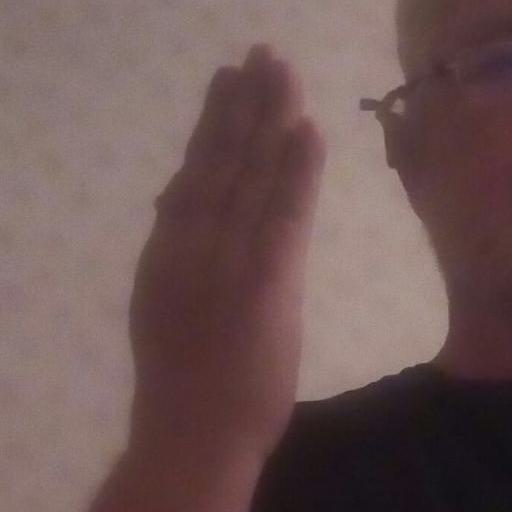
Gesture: stop_inverted